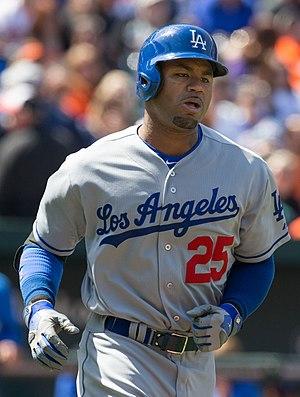
Carl Demonte Crawford, est un joueur de champ extérieur qui joue dans la Ligue majeure de baseball de 2002 à 2016.
Au baseball, un triple est un coup sûr qui permet au frappeur de courir jusqu'au troisième but sans erreur de la défense. 49 joueurs ont frappé au moins 150 triples pendant leurs carrière en Ligue majeure de baseball, le meneur de tous les temps étant Sam Crawford avec 309. La plupart des joueurs de ce classement ont terminé leur carrière avant 1940.